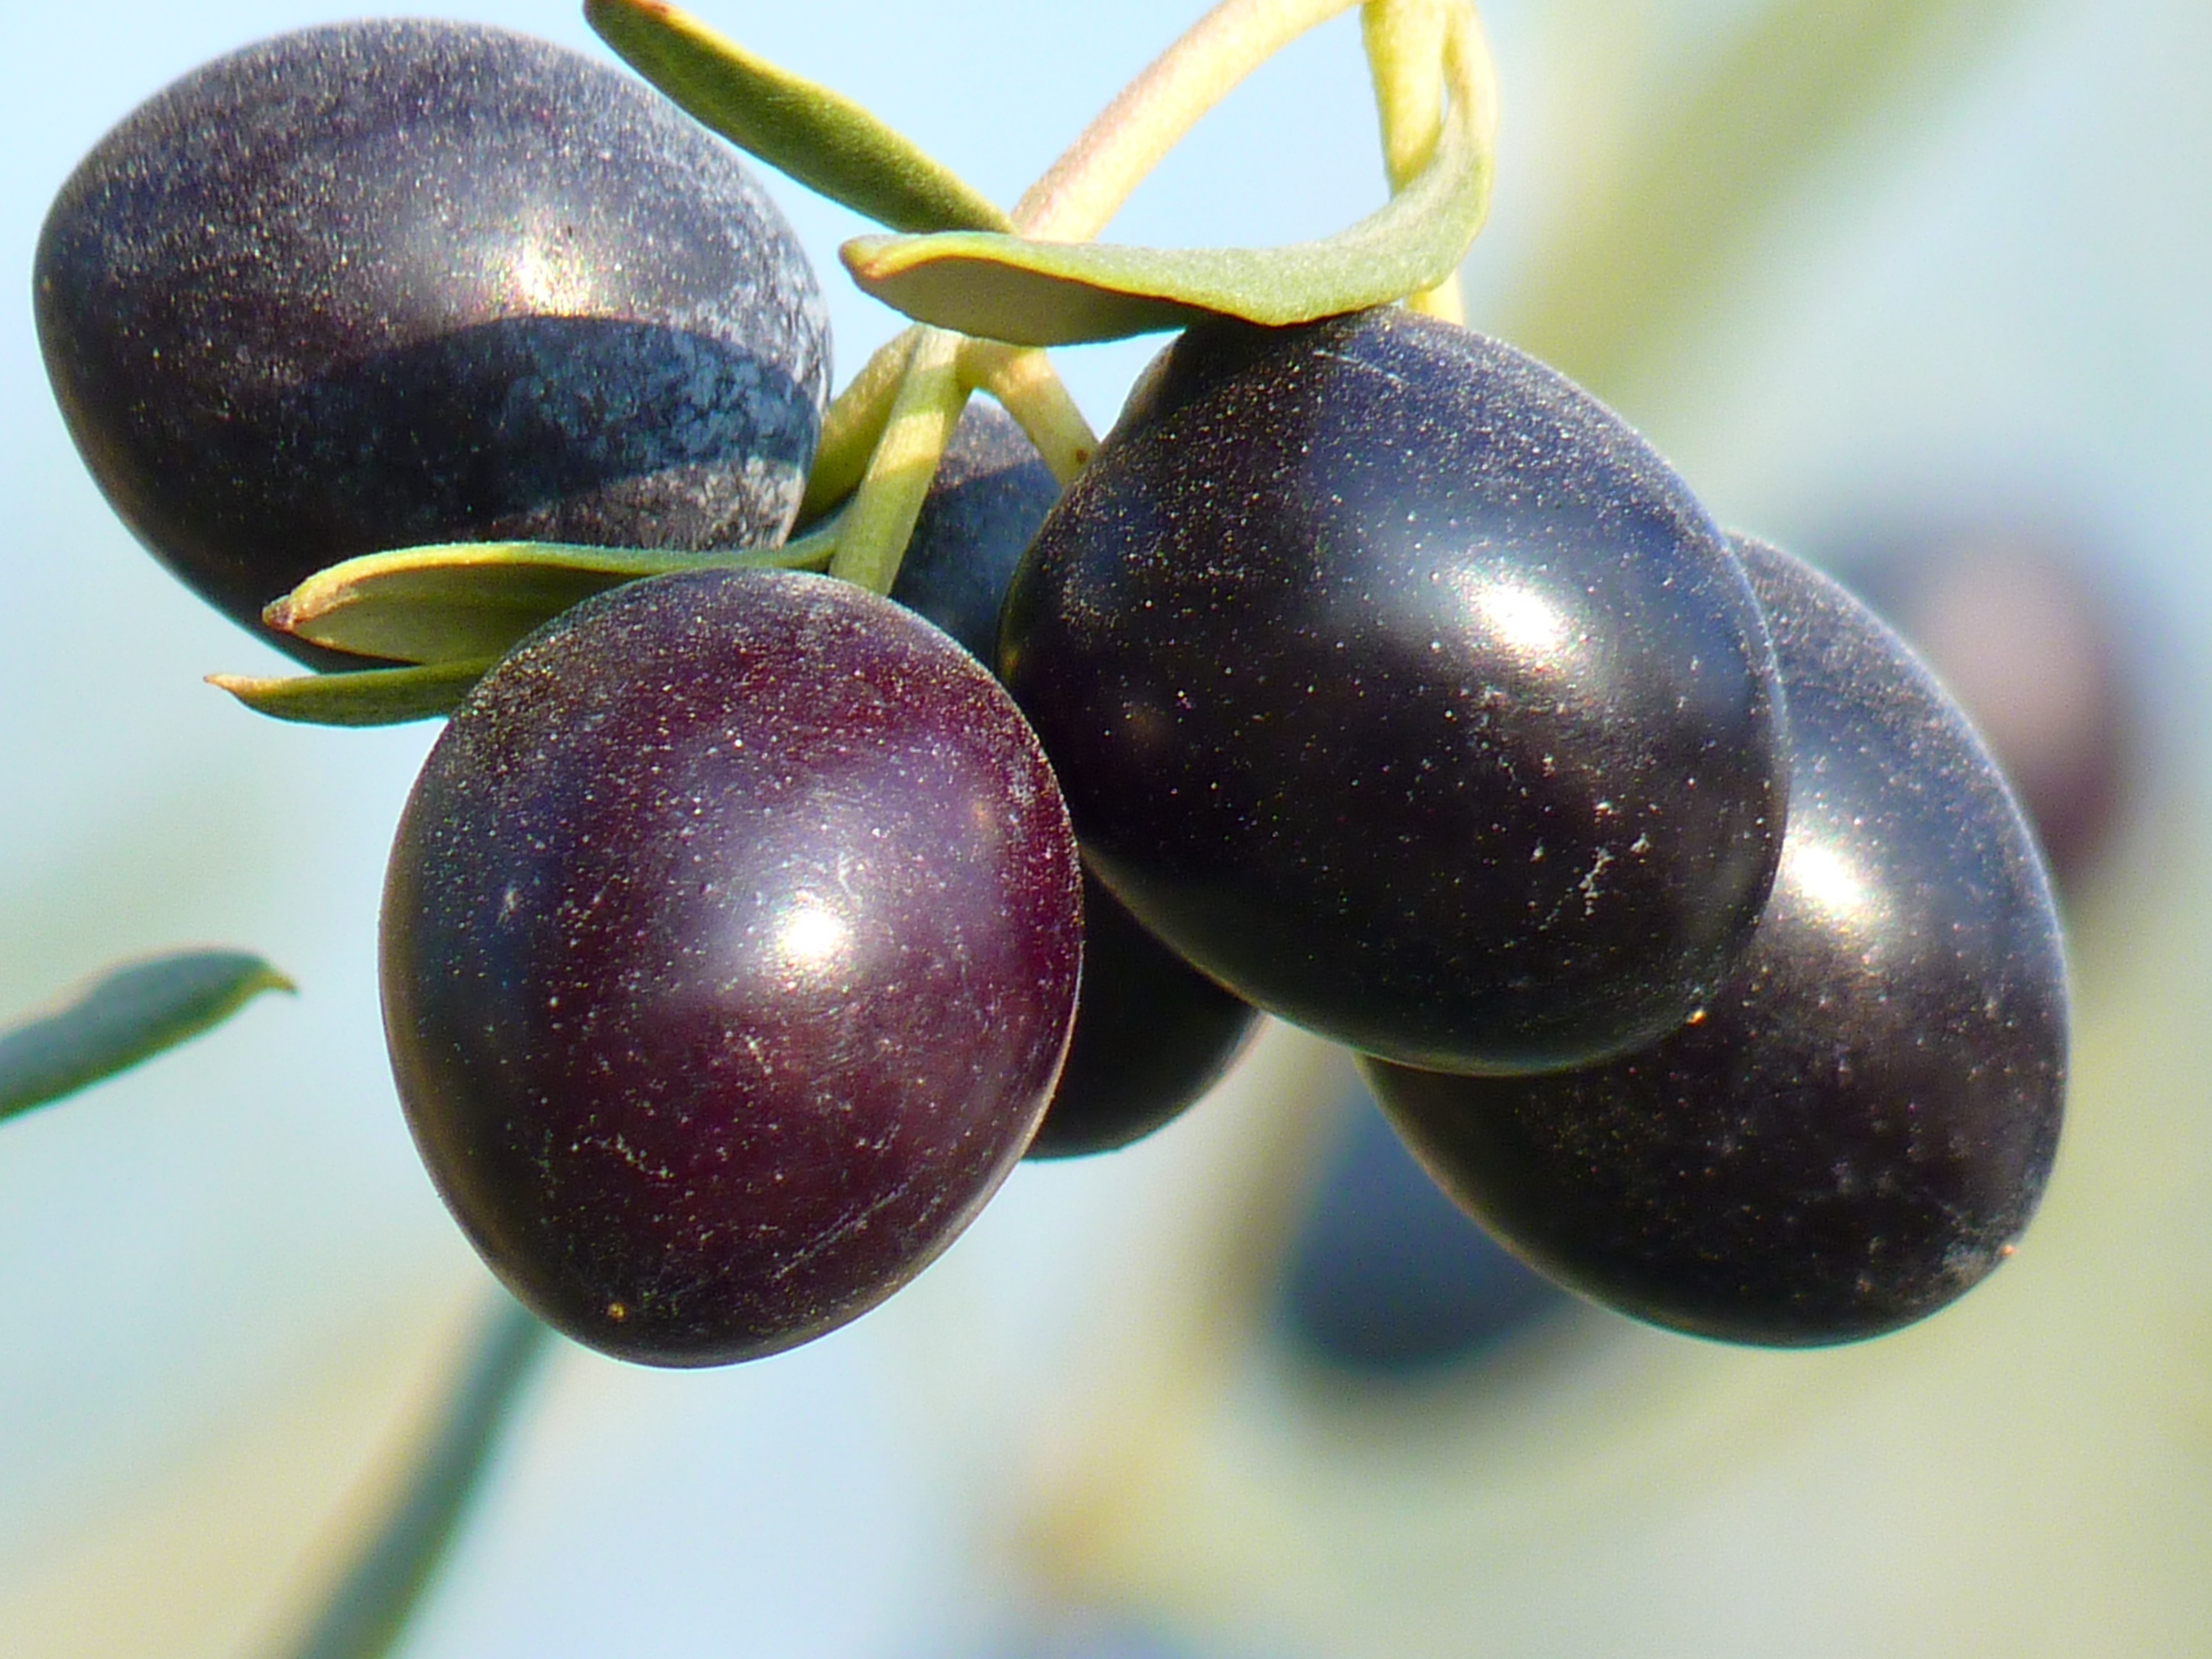
nature, branch, plant, fruit, flower, food, produce, plum, olives, olive, olive tree, flowering plant, rose family, olive branch, oelfrucht, damson, land plant